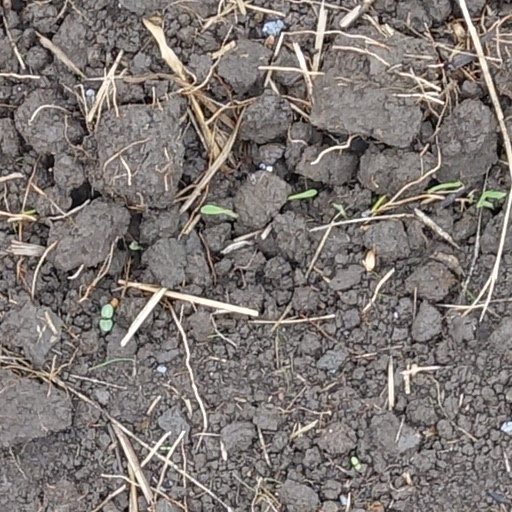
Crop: wheat